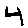
Label: 4